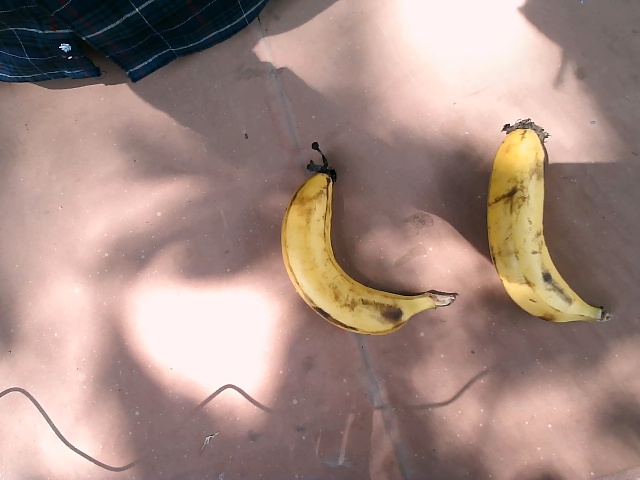
Label: Ripe_Banana